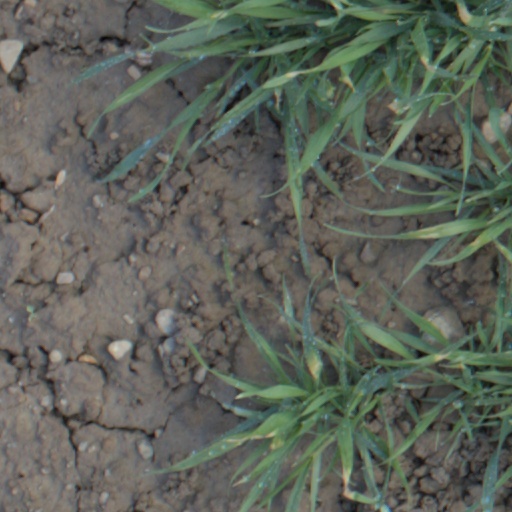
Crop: wheat